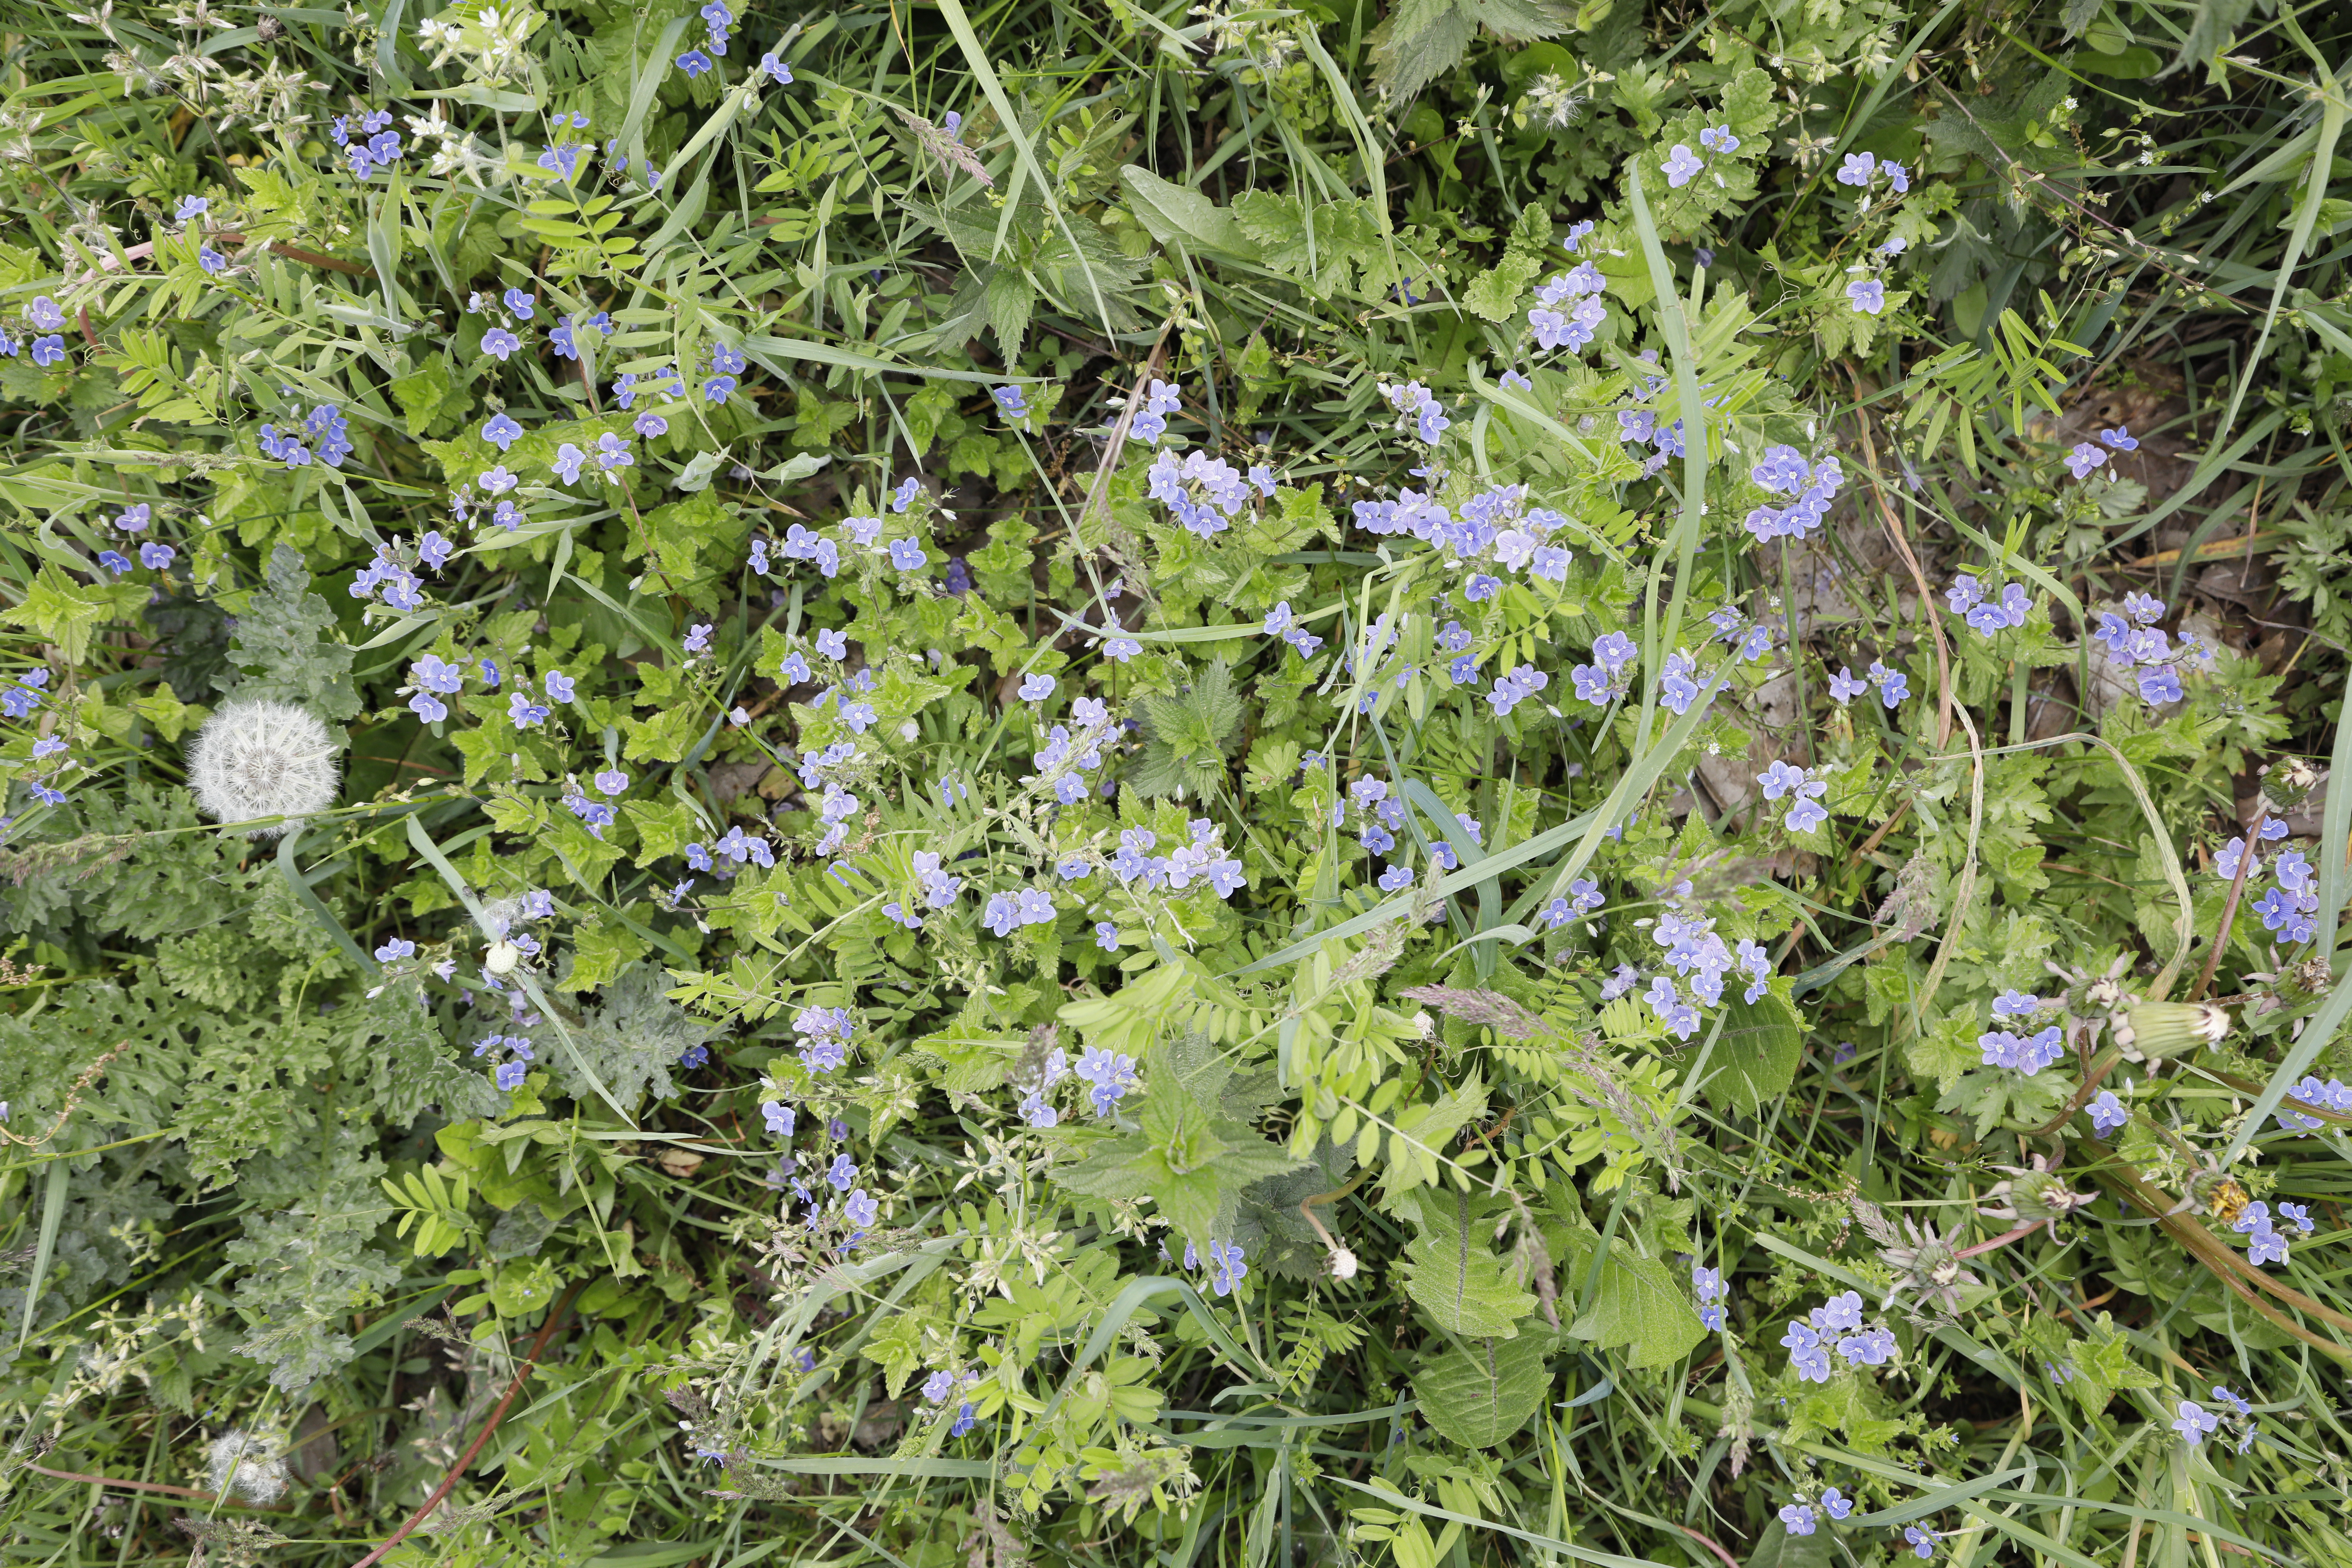
Plant species: Veronica chamaedrys